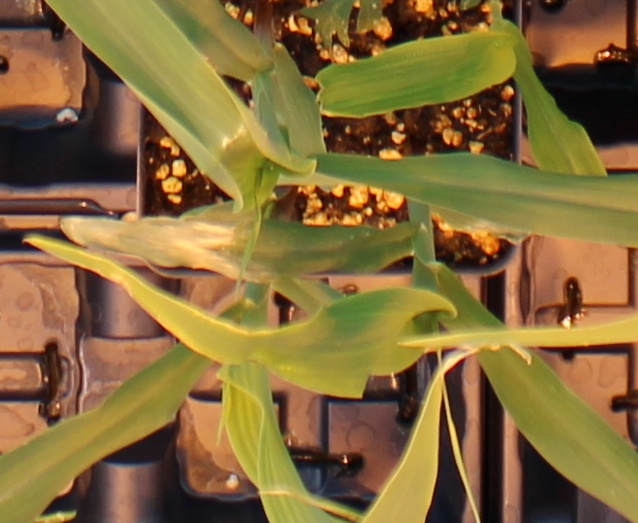
Label: Corn